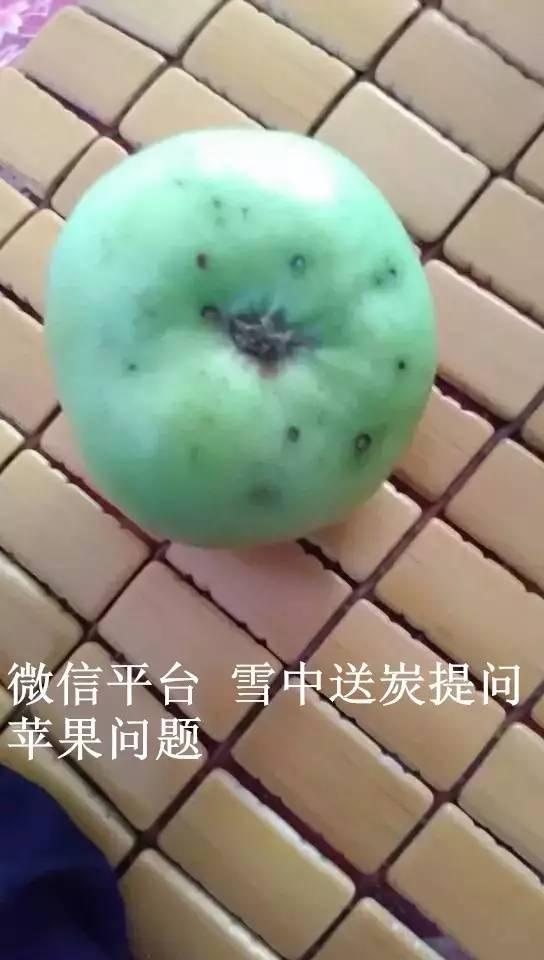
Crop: apple
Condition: scab